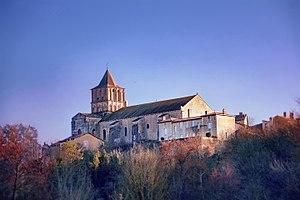
Cet article recense une partie des monuments historiques de la Vienne, en France.
Lusignan est une commune du Centre-Ouest de la France, située dans le département de la Vienne en région Nouvelle-Aquitaine.